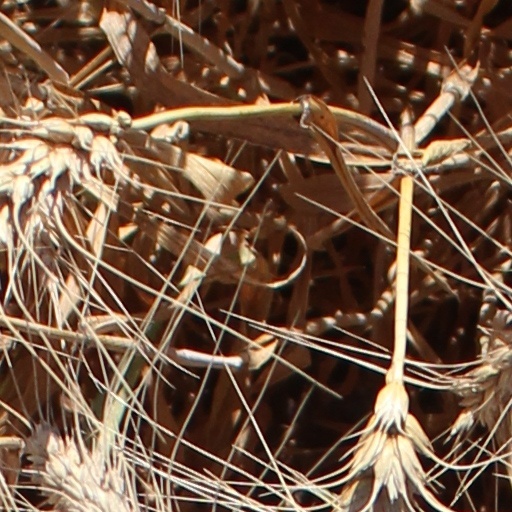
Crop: wheat